Danger music

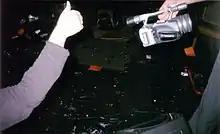
Broken glass strews the stage after a show by Australian noise musician Justice Yeldham. Yeldham plays an instrument made of glass, often shattering it during live shows and receiving facial wounds in the process.

As with many forms of concept music and performance art, the lines drawn between tapestries such as "music", "art", "theater", and "social protest" are not always clear or apparent. Danger music consequently has some things in common with the performance art of artists such as Mark Pauline and Chris Burden. For instance, some extreme examples of danger music direct performers to use sounds so loud that they will deafen the participants, or ask performers to throw anti-personnel bombs into the audience.